The Fair Maid of the Exchange

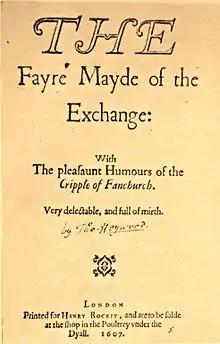
Cover page from the 1607 publication

The play is a city comedy, but can also be categorized as a comedy of intrigue as it entails comical sub-plots that involve the use "of disguises, mistaken identities, letters of misinformation, and false errands." This describes most of the play's action.